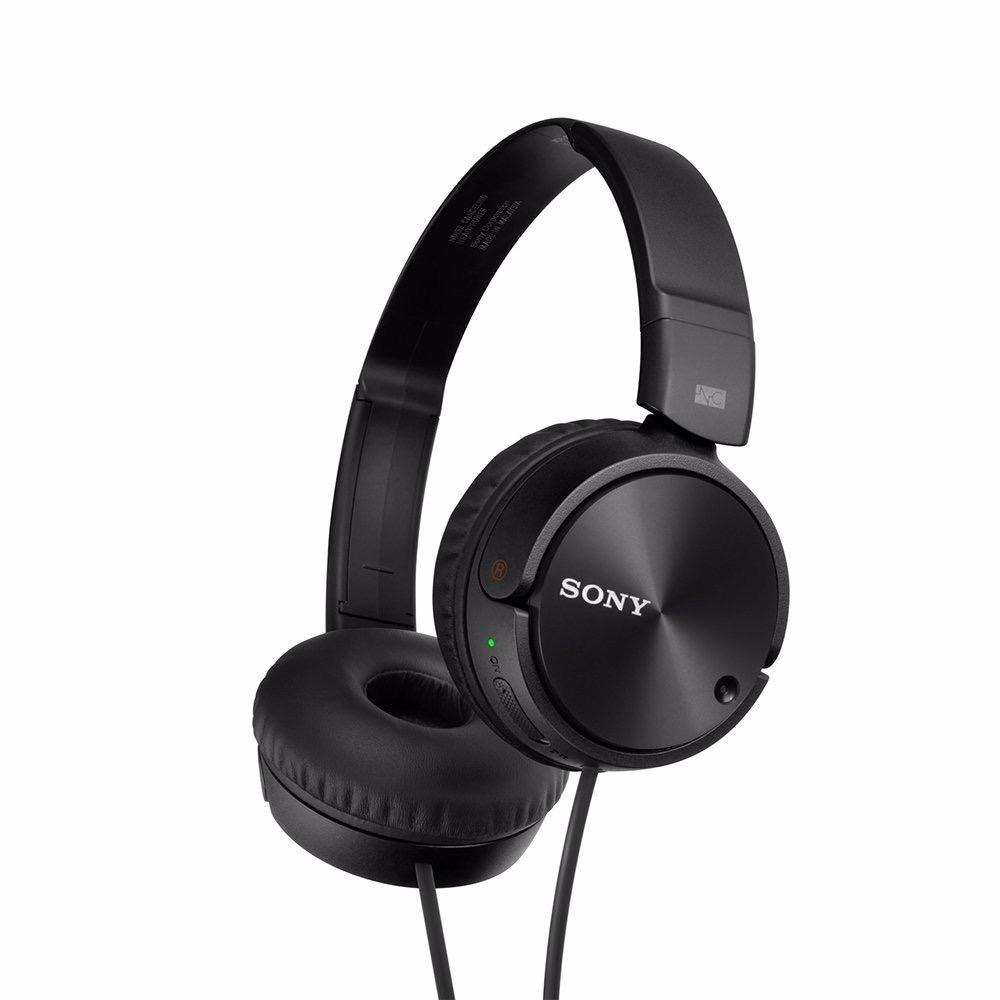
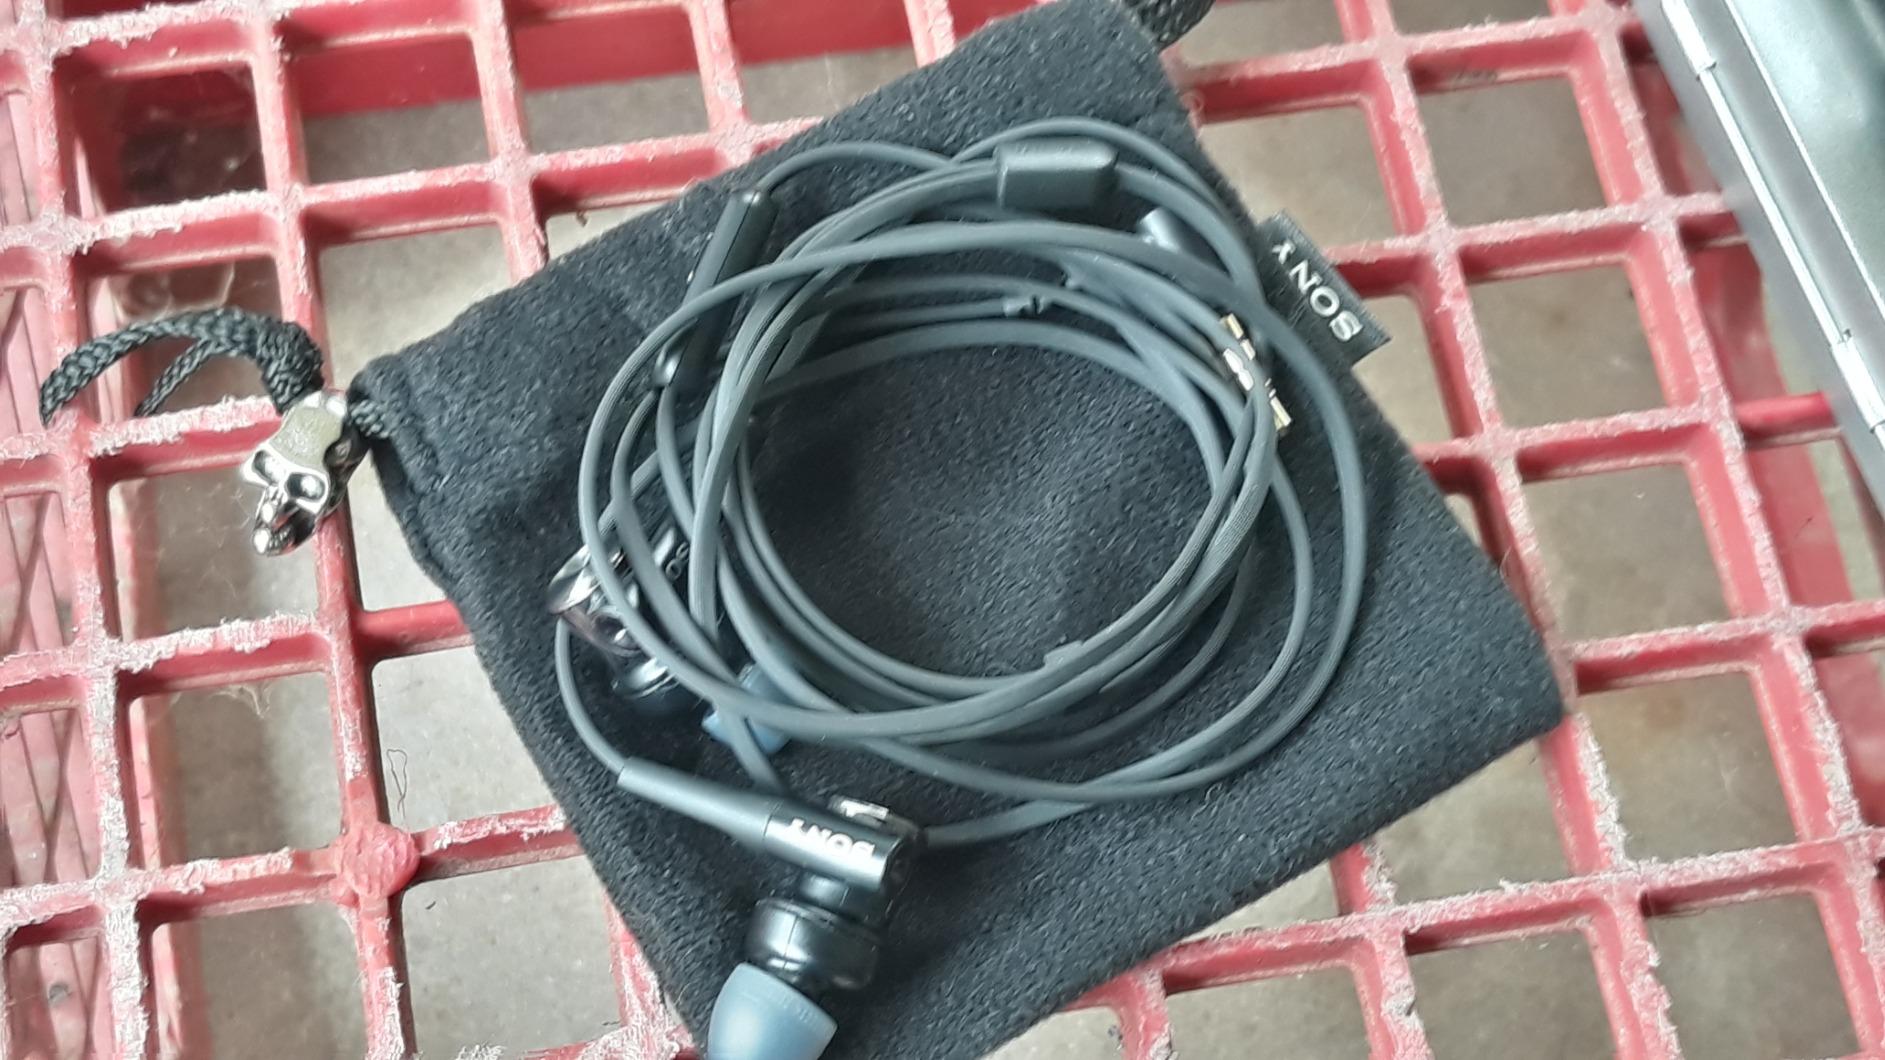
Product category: headphones
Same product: no